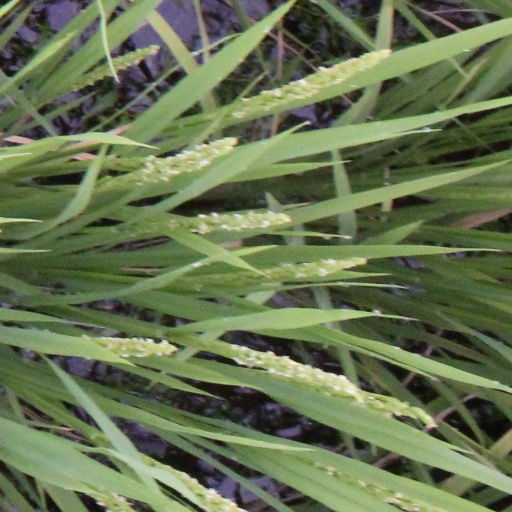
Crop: rice